Paul Nahaolelua

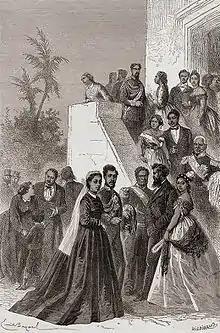
Governor Nahaolelua (center, right) socializing with other members of the royal court during the reign of Kamehameha V.

In 1872, Nahaolelua was present at the deathbed of King Kamehameha V. Kneeling at the side of bed, with many of the members of the royal court present, he spoke with the monarch in his last attempts to name a successor to the throne. Kamehameha V, who regarded him as a close friend and business associate, asked Nahaolelua to choose an heir for him. He refused and answered, "Any one, may it please Your Majesty, of the chiefs now present." The King attempted to name his cousin Bernice Pauahi Bishop but she refused the offer, and he died the same day without naming a successor.